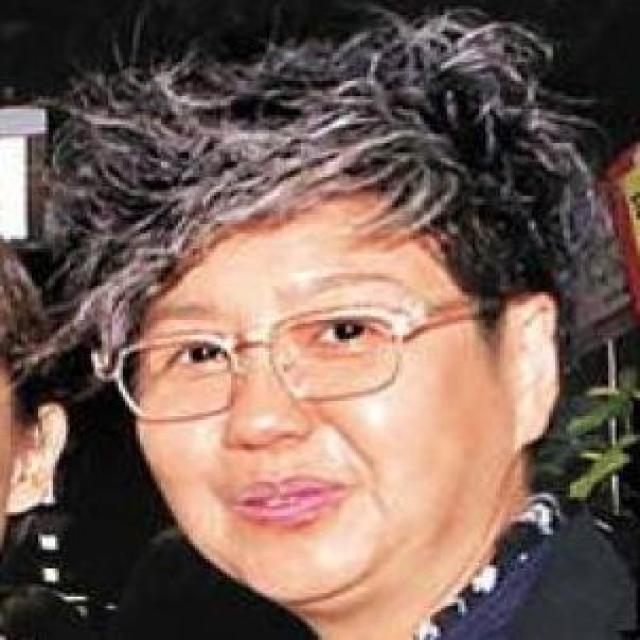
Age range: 45-64